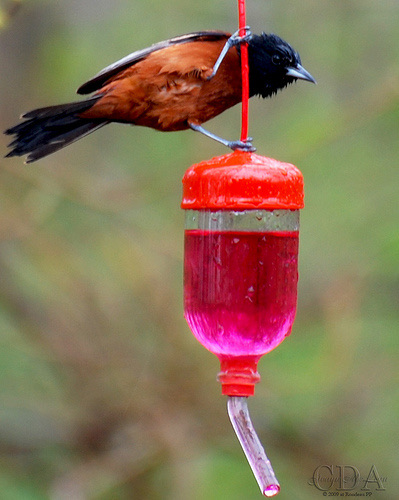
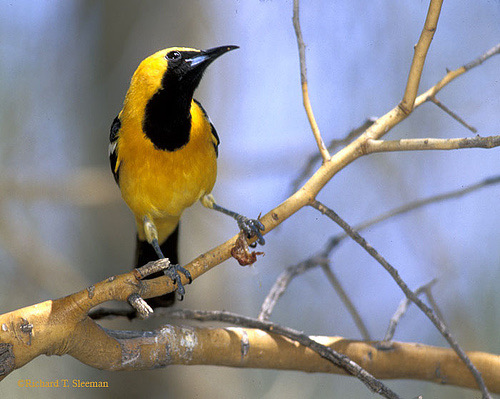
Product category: misc
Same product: yes